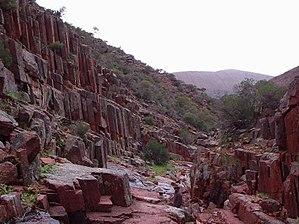
Le parc national des Monts Gawler est un parc national situé à 351 km au nord-ouest d'Adélaïde, capitale de l'Australie-Méridionale dans la péninsule d'Eyre en Australie.
La chaîne Gawler est une chaîne de montagnes de l'Australie-Méridionale au nord de la péninsule d'Eyre que la route Eyre Highway contourne par le sud. Elle mesure environ 160 kilomètres de long pour un point culminant à 465 mètres. Les principaux sommets sont Mount Granite, Mount Centre, Mount Fairwiew, Mount Double.
"Wudinna est une ville d'Australie-Méridionale au centre du nord de la péninsule d'Eyre sur la ""Eyre Highway"" à 569 kilomètres d'Adelaide. Elle fait partie du ""District de Le Hunte"" dont le ""chairman"" est Timothy Richard Scholz.
Les parcs nationaux d'Australie-Méridionale, sont actuellement au nombre de vingt, protège 44 116,8 km², soit 4,5 % du territoire de l'État. Ils sont gérés par le ministère de l'Environnement et des Ressources naturelles de l'Australie-Méridionale.